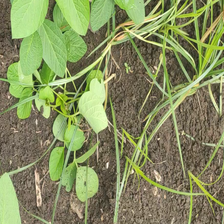
Weed species: Lavhala_(Cyperus_Rotundus)